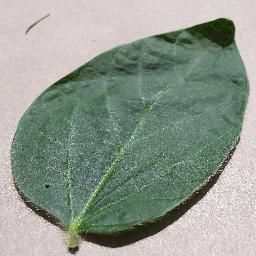
Label: Soybean___healthy